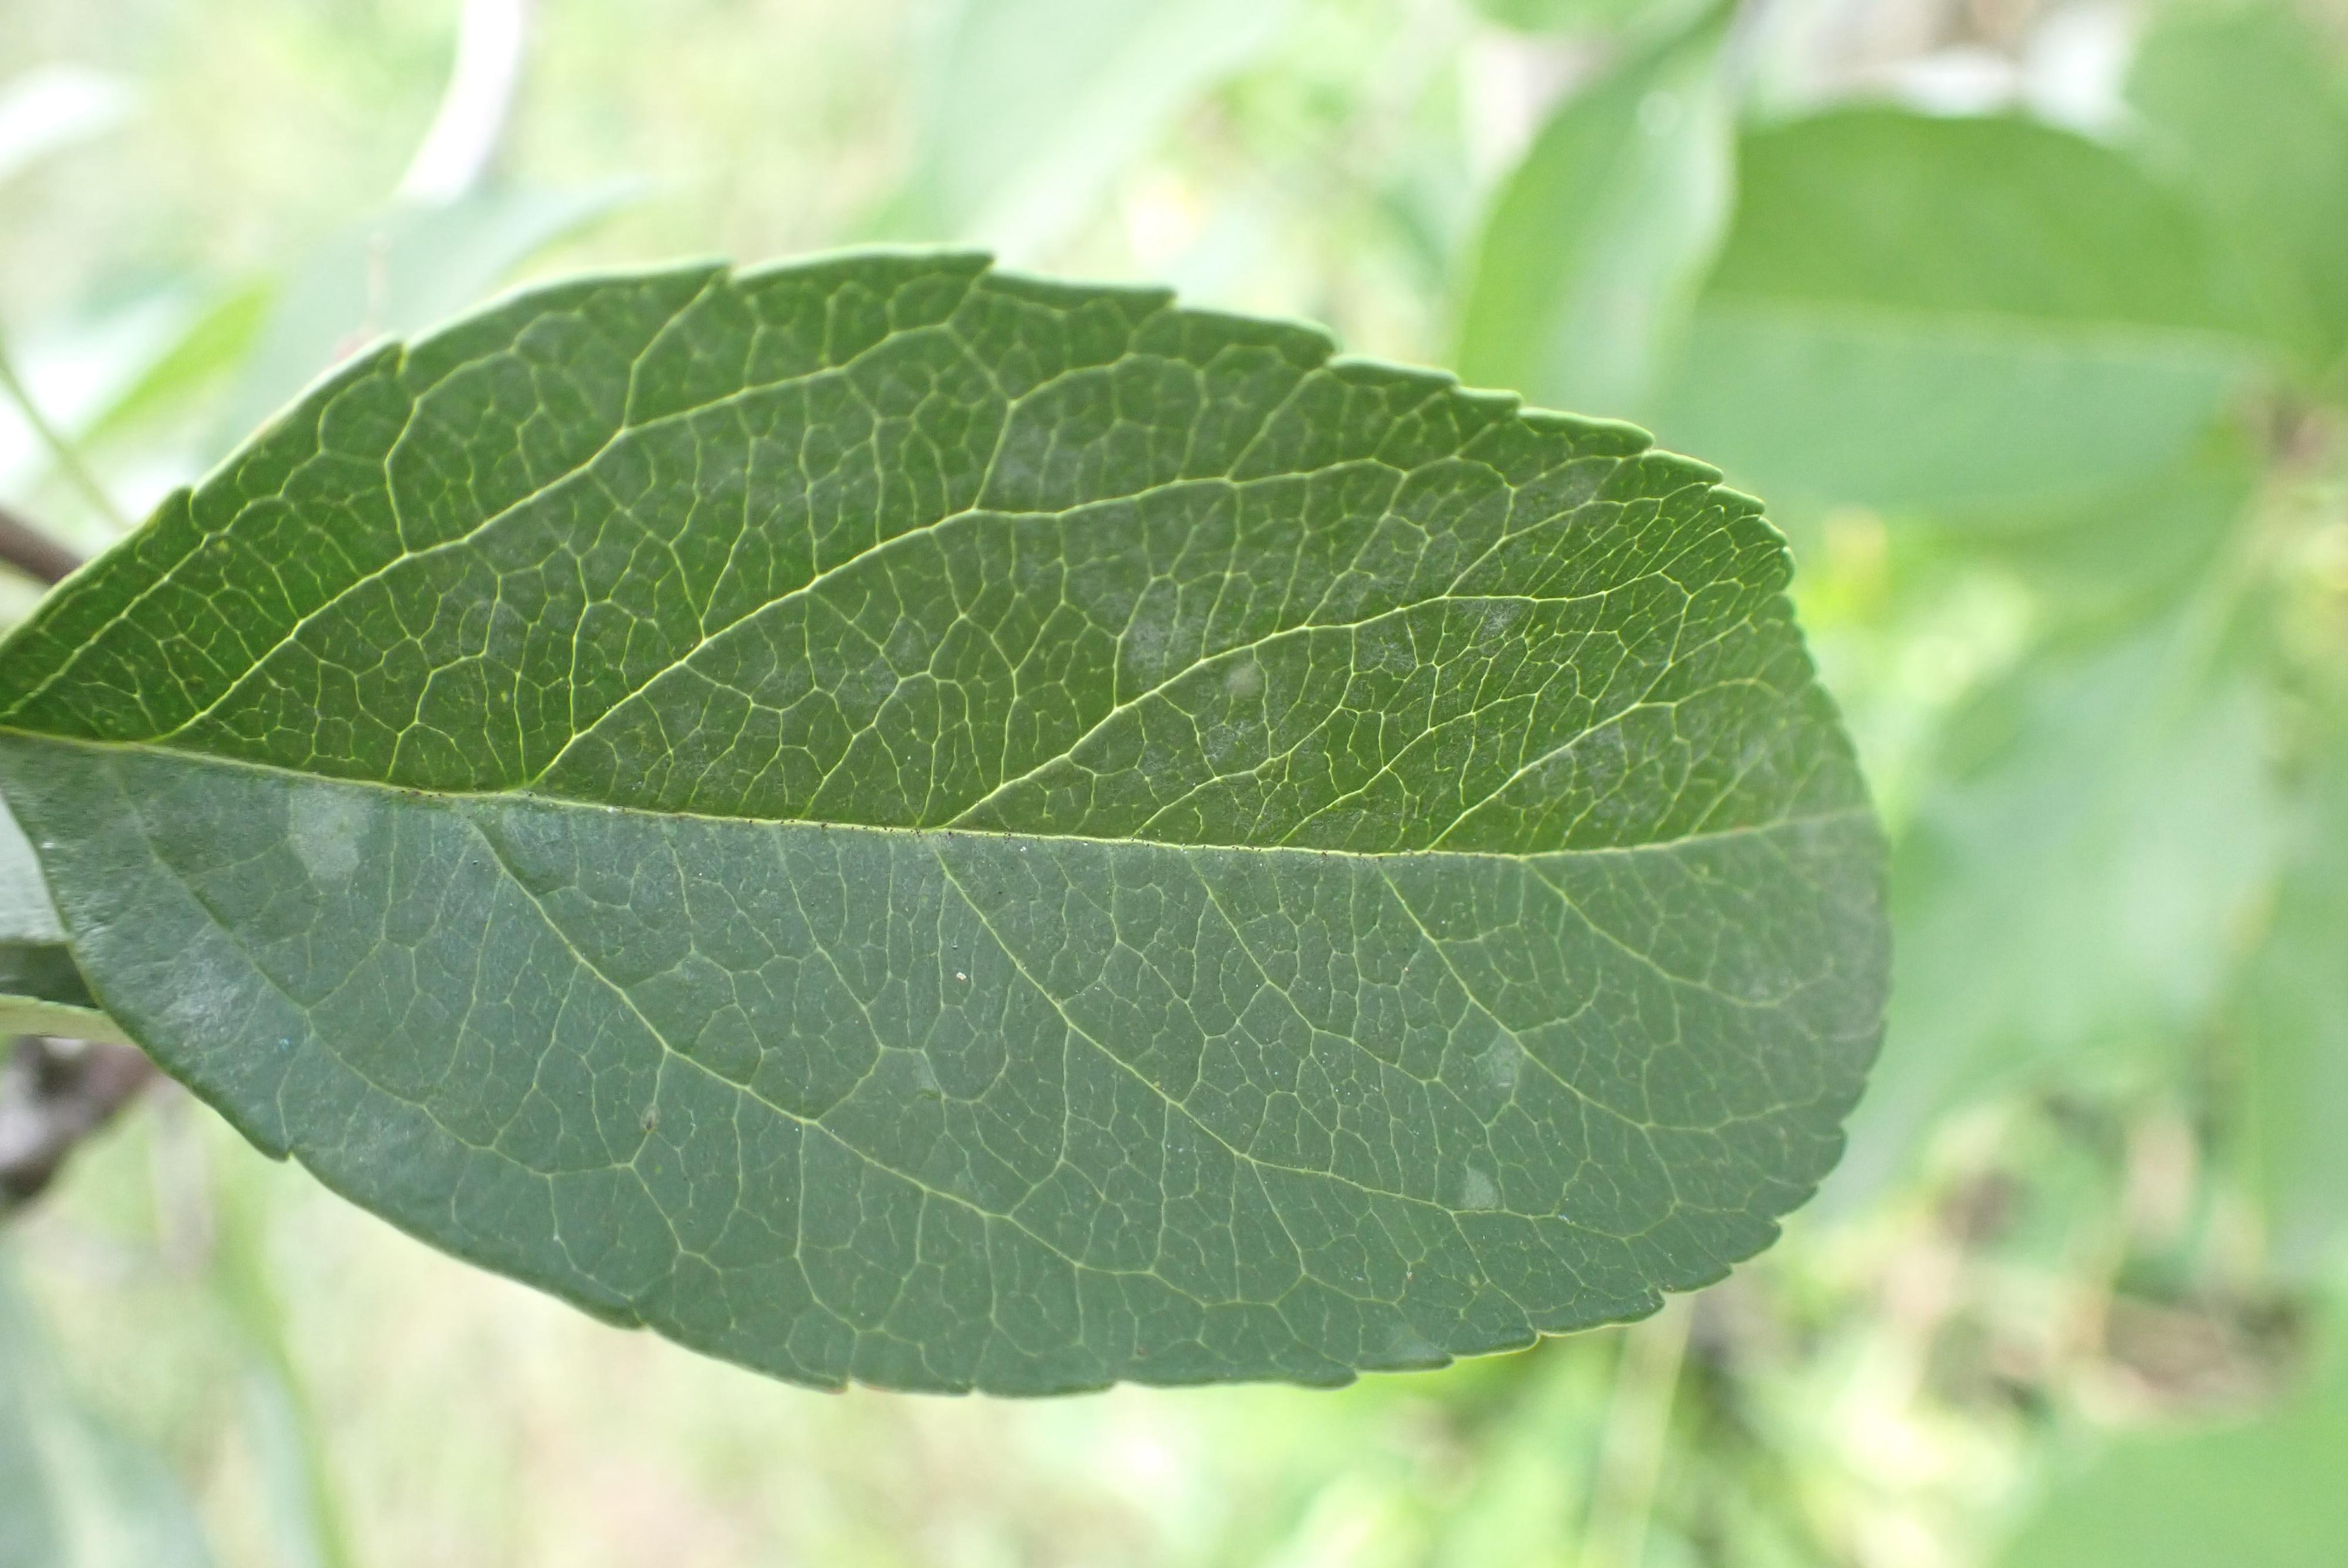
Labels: powdery_mildew